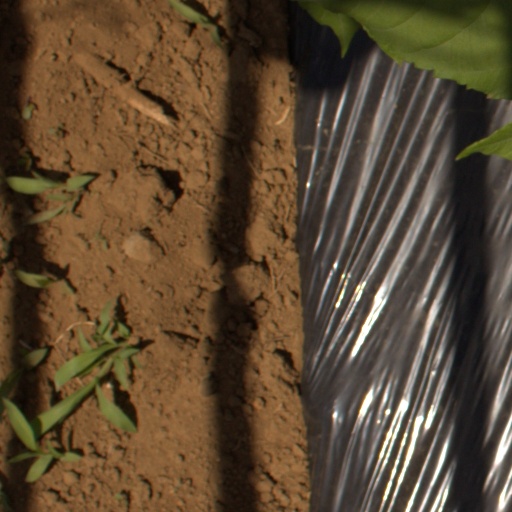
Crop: Jerusalem artichoke